Pavê
Also known as:
es - Spanish: Pavê
ko - Korean: 파베
pt - Portuguese: Pavê
Category: dessert, cake (layered cake, biscuit, tiramisu)
Cuisine: Brazilian
Associated cuisines: Brazilian
Area: Brazil
Countries: Brazil
Region: South America

The dish is an alternating layer of biscuits and a cream made with condensed milk.

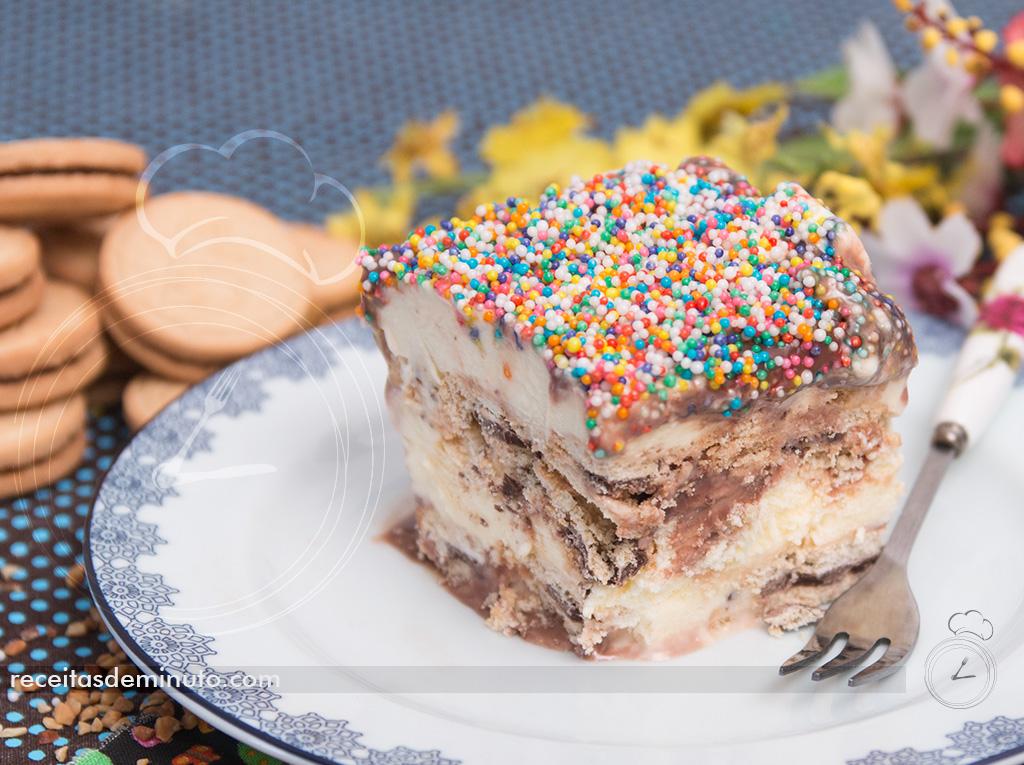